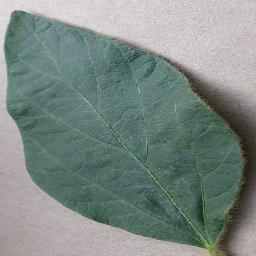
Label: Soybean___healthy